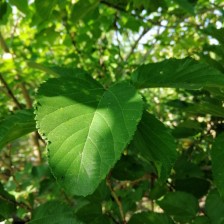
Variety: WhiteKing